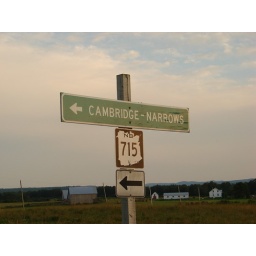
A sign on a rural highway in New Brunswick, Canada, leading the way to Cambridge-Narrows